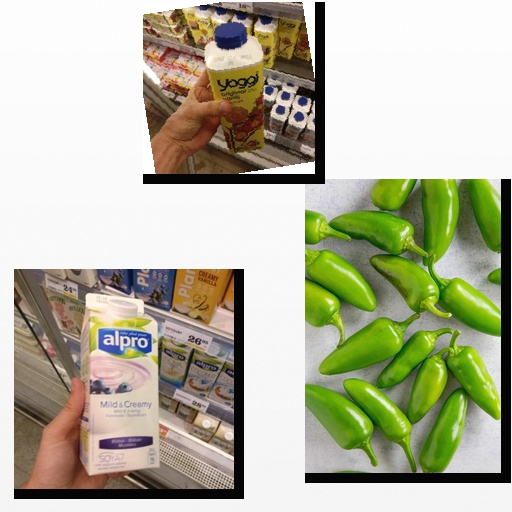
Food items: jalapeno, strawberry_yogurt, blueberry_soyghurt